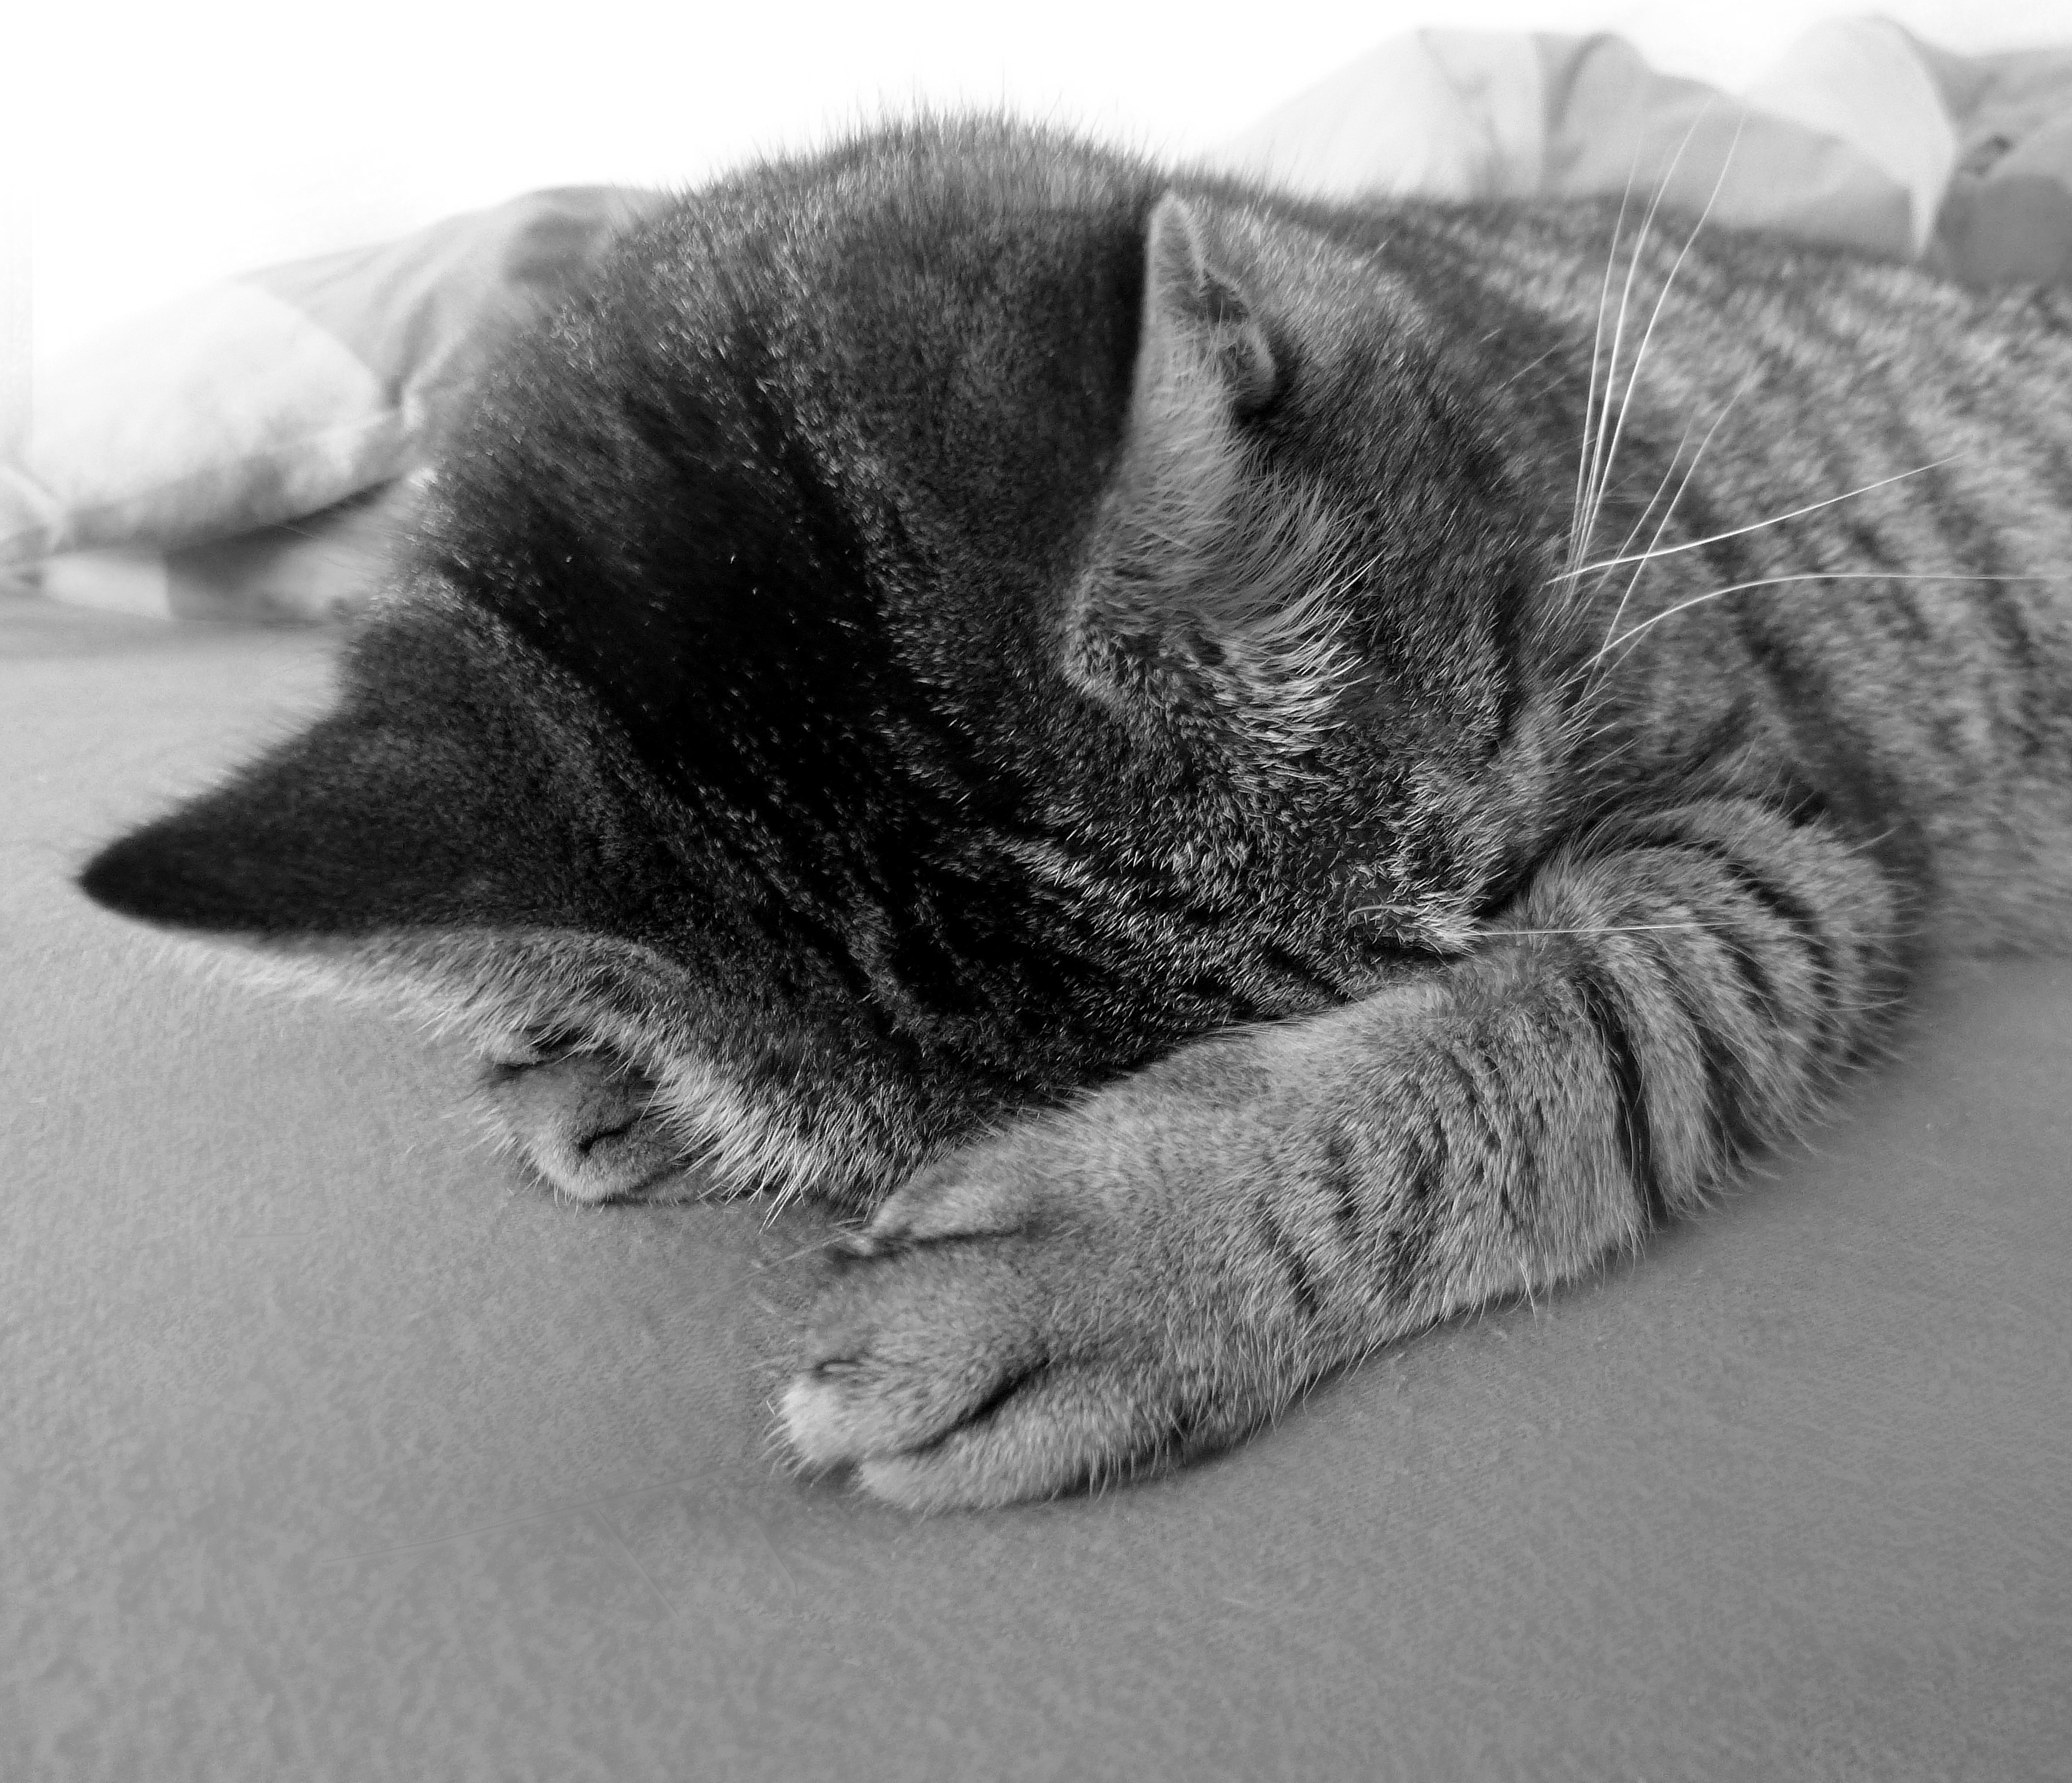
nature, black and white, white, sweet, cute, pet, fur, relax, kitten, cat, mammal, rest, predator, black, monochrome, nap, close up, nose, whiskers, sleep, relaxation, drawing, paw, sleepy, adidas, animals, pussy, vertebrate, funny, creature, tired, mieze, domestic cat, doze, concerns, cat's eyes, chill out, tabby cat, camacho, monochrome photography, small to medium sized cats, cat like mammal